Kingdom of Hungary (1301–1526)

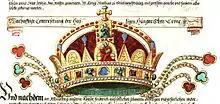
The oldest authentic representation of the Holy Crown of Hungary from 1555

Andrew III died on January 14, 1301. His death created an opportunity for about a dozen lords, or "oligarchs", who had by that time achieved "de facto" independence of the monarch to strengthen their autonomy. They acquired all royal castles in a number of counties where everybody was obliged either to accept their supremacy or to leave. For instance, Matthew III Csák ruled over fourteen counties in the lands now forming Slovakia, Ladislaus Kán administered Transylvania, and Ugrin Csák controlled large territories between the rivers Száva and Dráva. In Croatia the situation for the crown became even more dire, as viceroy Paul Šubić and the Babonić family achieved de facto independence, with Paul Šubić even minting his own coin and being called by contemporary Croatian historians as the "uncrowned king of the Croats".